Third Anglo-Maratha War

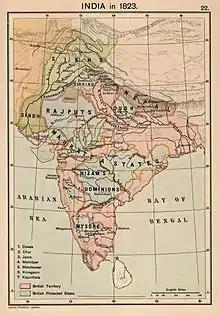
Map of India after the Third Anglo-Maratha War, 1819

The Pindaris, who were mostly cavalry armed with spears, came to be known as the "Shindeshahi" and the "Holkarshahi" after the patronage they received from the respective Maratha leaders. The major Pindari leaders were Chitu Khan, Karim Khan, and Wasil Mohammad and their total strength was estimated at 33,000. The Pindaris frequently raided villages in Central India and it was thought that this region was being rapidly reduced to the condition of a desert because the peasants were unable to support themselves on the land. In 1815, 25,000 Pindaris entered the Madras Presidency and destroyed over 300 villages on the Coromandel coast. Other Pindari raids on British territory followed in 1816 and 1817 and therefore Francis Rawdon-Hastings wanted the Pindaris extinguished.